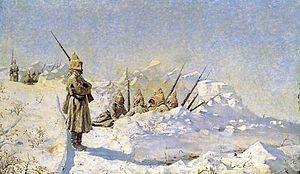
Les batailles de Chipka, sont une série d'affrontements, entre les armées d'une part, de l'Empire russe et des insurgés bulgares et, d'autre part de l'Empire ottoman. Elle se déroulèrent en 1877 et 1878, lors de la Dixième guerre russo-turque qui aboutit à la création d'une Bulgarie autonome au sein de l'Empire ottoman.
Le Régiment des Grenadiers de la Garde, est un régiment de l'Empire russe. C'est par le décret du 30 mars 1756, que l'impératrice